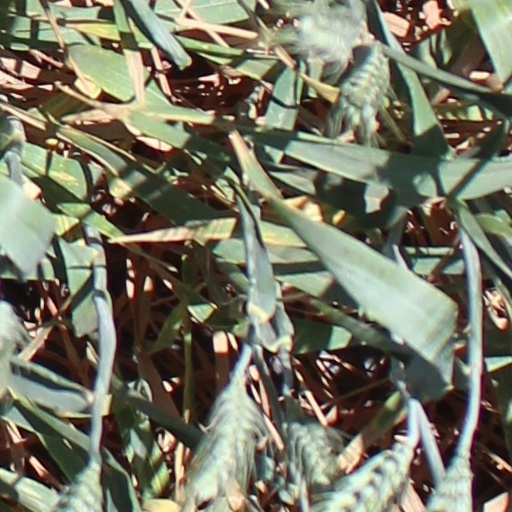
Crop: wheat